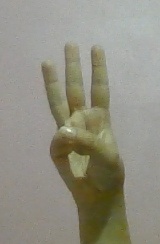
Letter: thaa